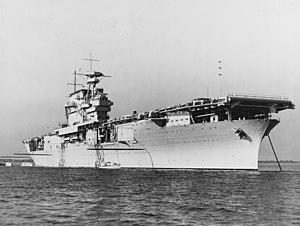
L'USS Yorktown est un porte-avions de l'US Navy de la Seconde Guerre mondiale, premier de sa classe, qui fut coulé le 7 juin 1942 lors de la bataille de Midway.
La classe Yorktown, est une classe de porte-avions de l'US Navy construits à partir de l'année 1934, jusqu'en 1941.
Créés peu après l'invention de l'aviation militaire pendant la Première Guerre mondiale, les porte-avions ont d'abord été considérés comme des bâtiments auxiliaires et n'ont joué un rôle majeur dans la guerre navale qu'à partir de la Seconde Guerre mondiale. Il a fallu l'attaque de Pearl Harbor de décembre 1941 pour démontrer la supériorité de l'aviation embarquée sur la grosse artillerie des navires de ligne, grâce à sa portée incomparablement plus grande pour une force de frappe équivalente. La bataille de la mer de Corail, en mai 1942, est le premier affrontement uniquement aéronaval de l'histoire, dans lequel les forces navales japonaises et américaines s'affrontèrent par avions interposés sans jamais être à portée de canon. En 1944-45, les plus grands cuirassés japonais jamais construits coulent sous les attaques de l'aviation embarquée américaine.